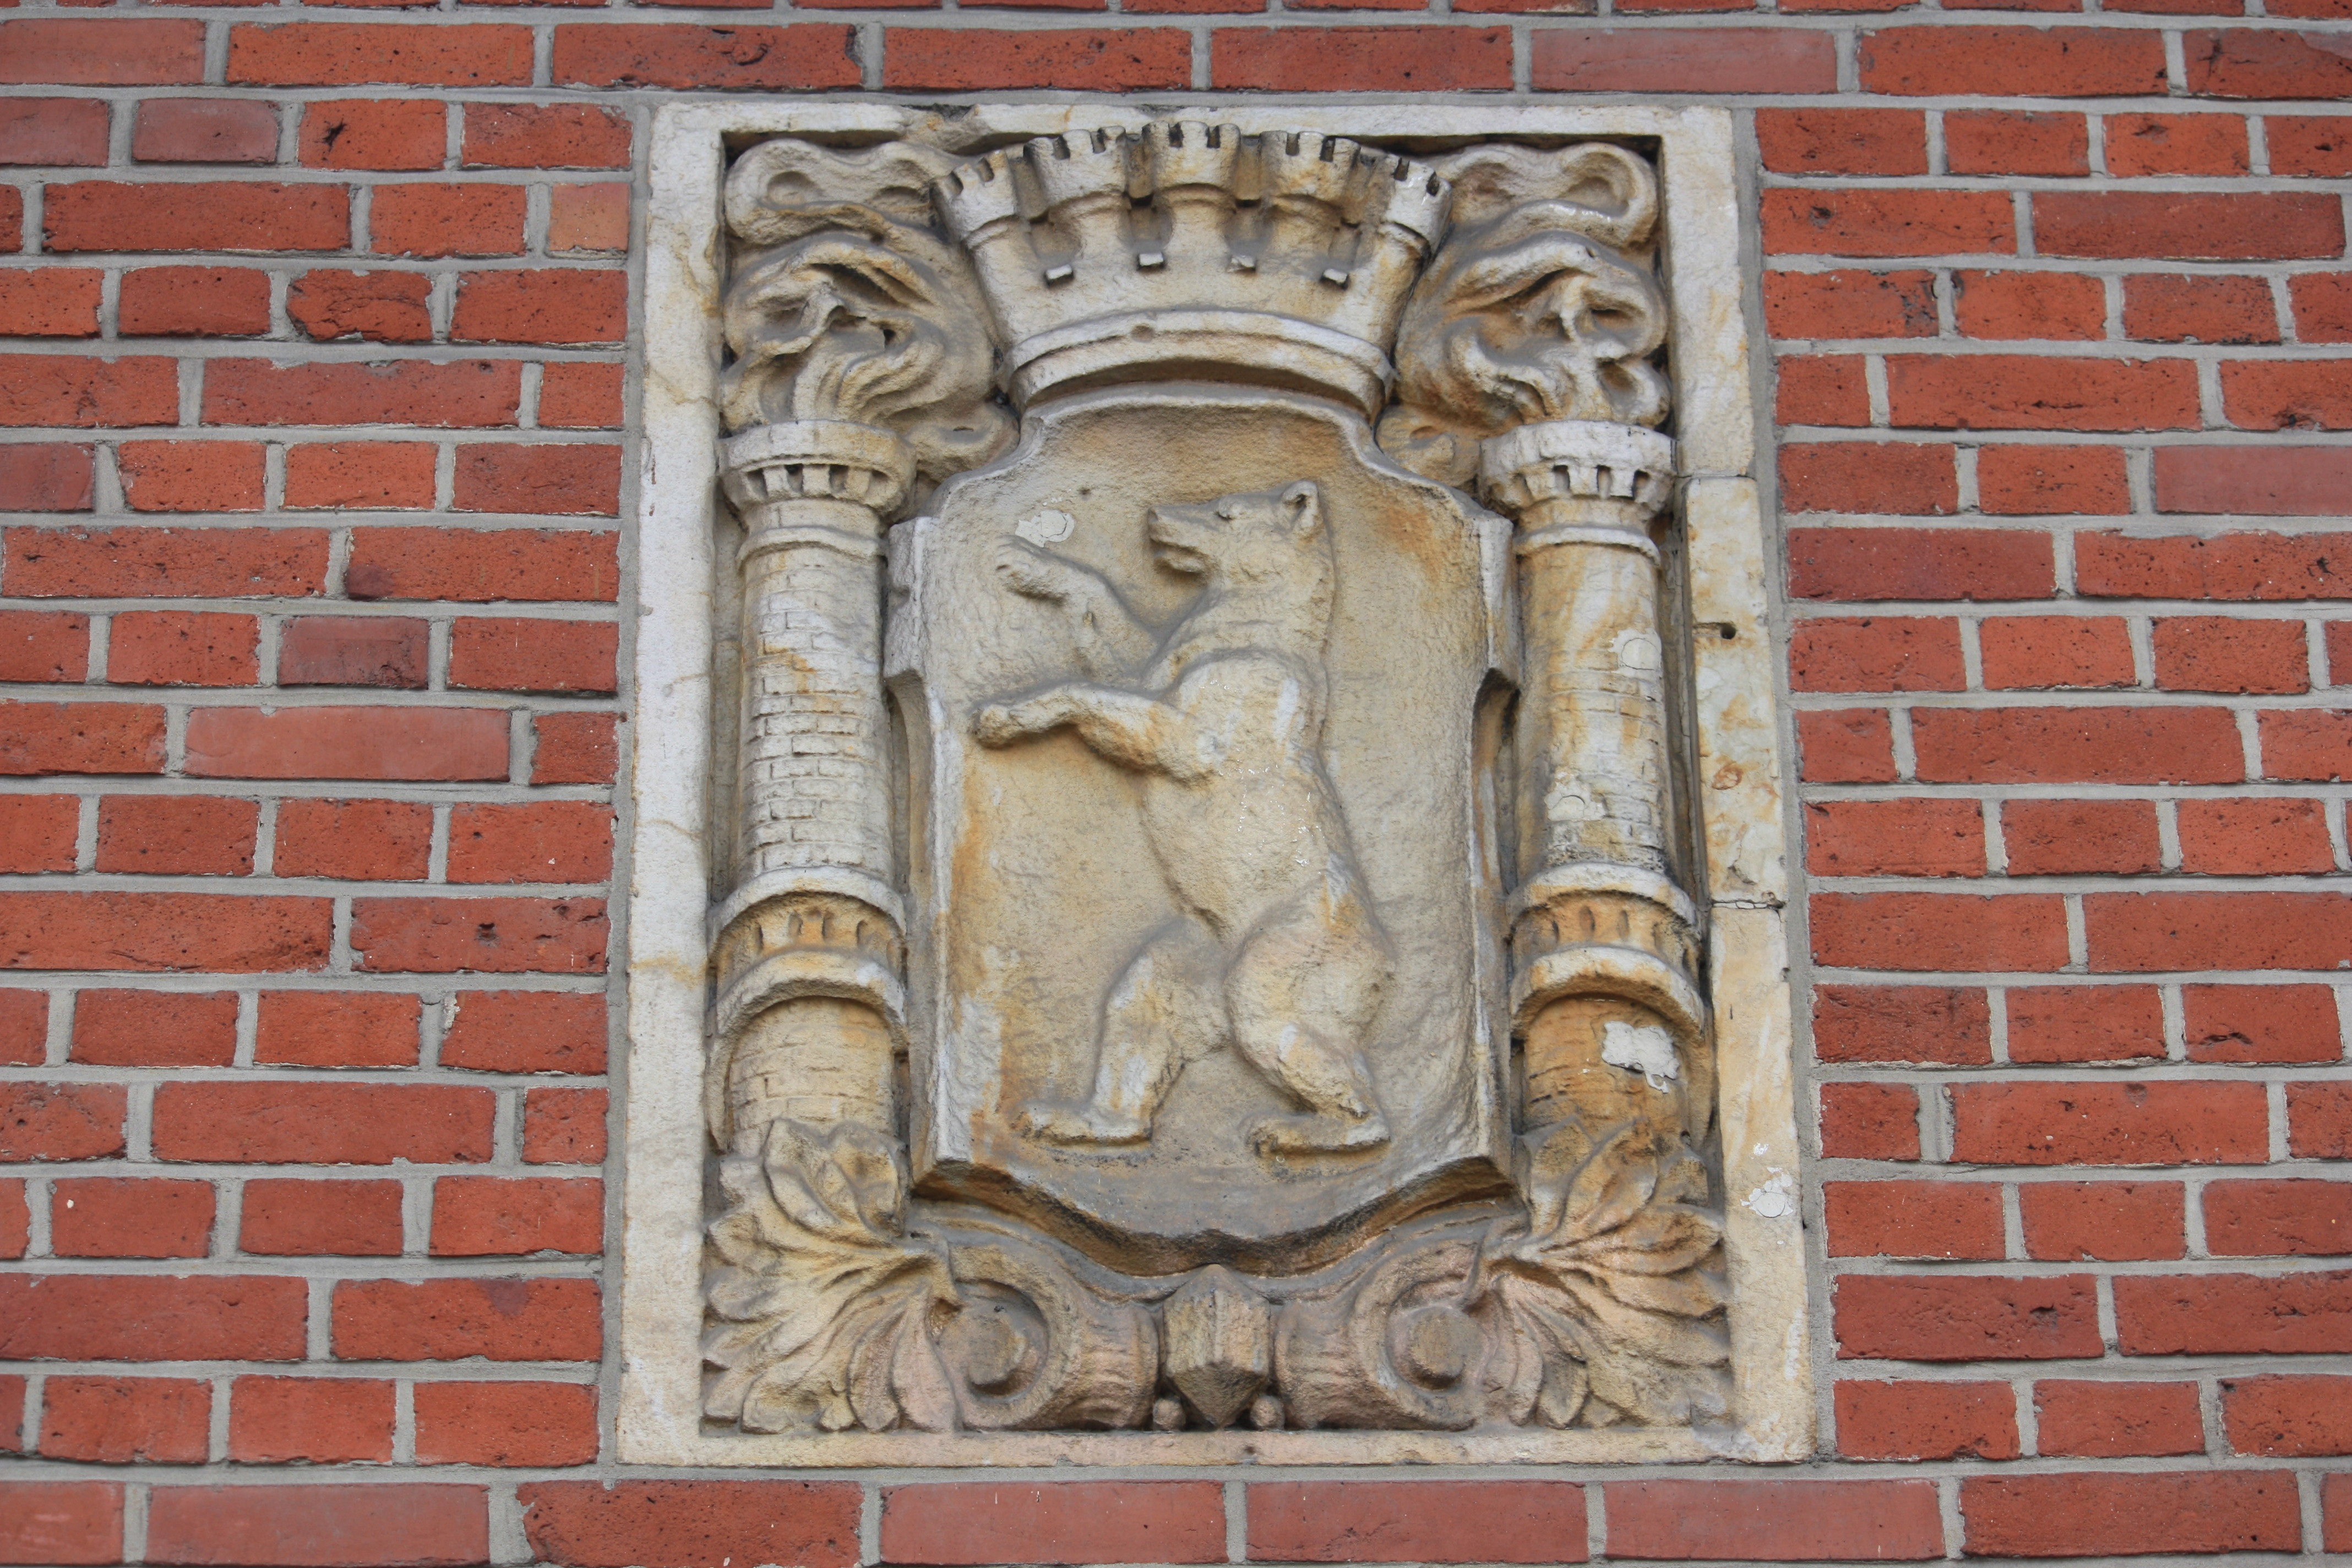
wall, monument, bear, statue, craft, ornament, sculpture, art, temple, berlin, carving, relief, stucco, stele, coat of arms, stone carving, ancient history